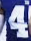
Number: 4